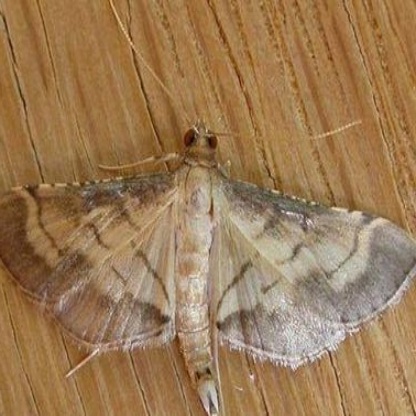
Nhãn: Sâu cuốn lá nhỏ ( Rice leaf folder)